Romas Zabarauskas

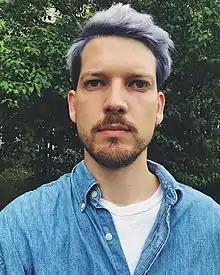
Zabarauskas in 2018

Romas Zabarauskas (born 31 May 1990) is a Lithuanian film director, screenwriter, author, and producer. He established the film company Naratyvas in 2012. Zabarauskas, a member of the European Film Academy, completed film studies at the Paris 8 Vincennes Saint-Denis University with an exchange year at CUNY/Hunter. He had previously attended the Jonas Basanavičius school in Vilnius.